Levant (wind)

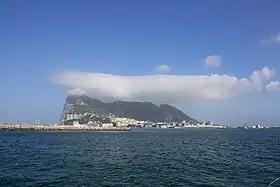
Levant cloud hanging over the Rock of Gibraltar.

The Strait of Gibraltar, located at the western entrance to the Mediterranean Sea, is frequently associated with strong gap winds that can produce dangerous seas, especially when they blow against tide, current or swell through the Strait, which is a narrow sea-level passage about wide and long that is surrounded by terrain reaching several thousand feet.